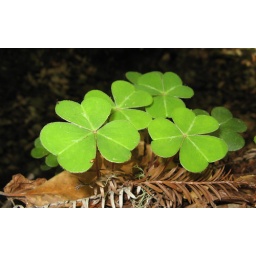
On the forest floor near a stream crossing